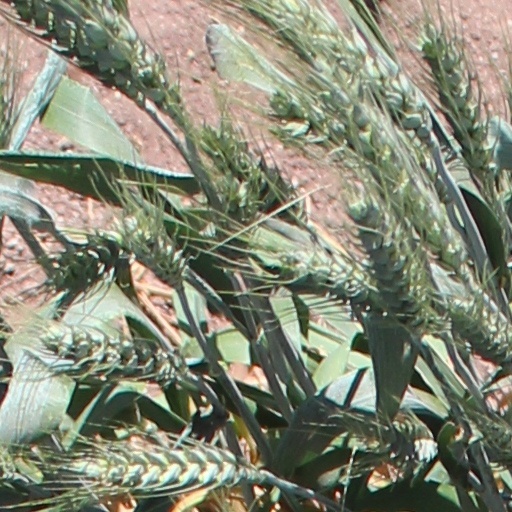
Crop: wheat